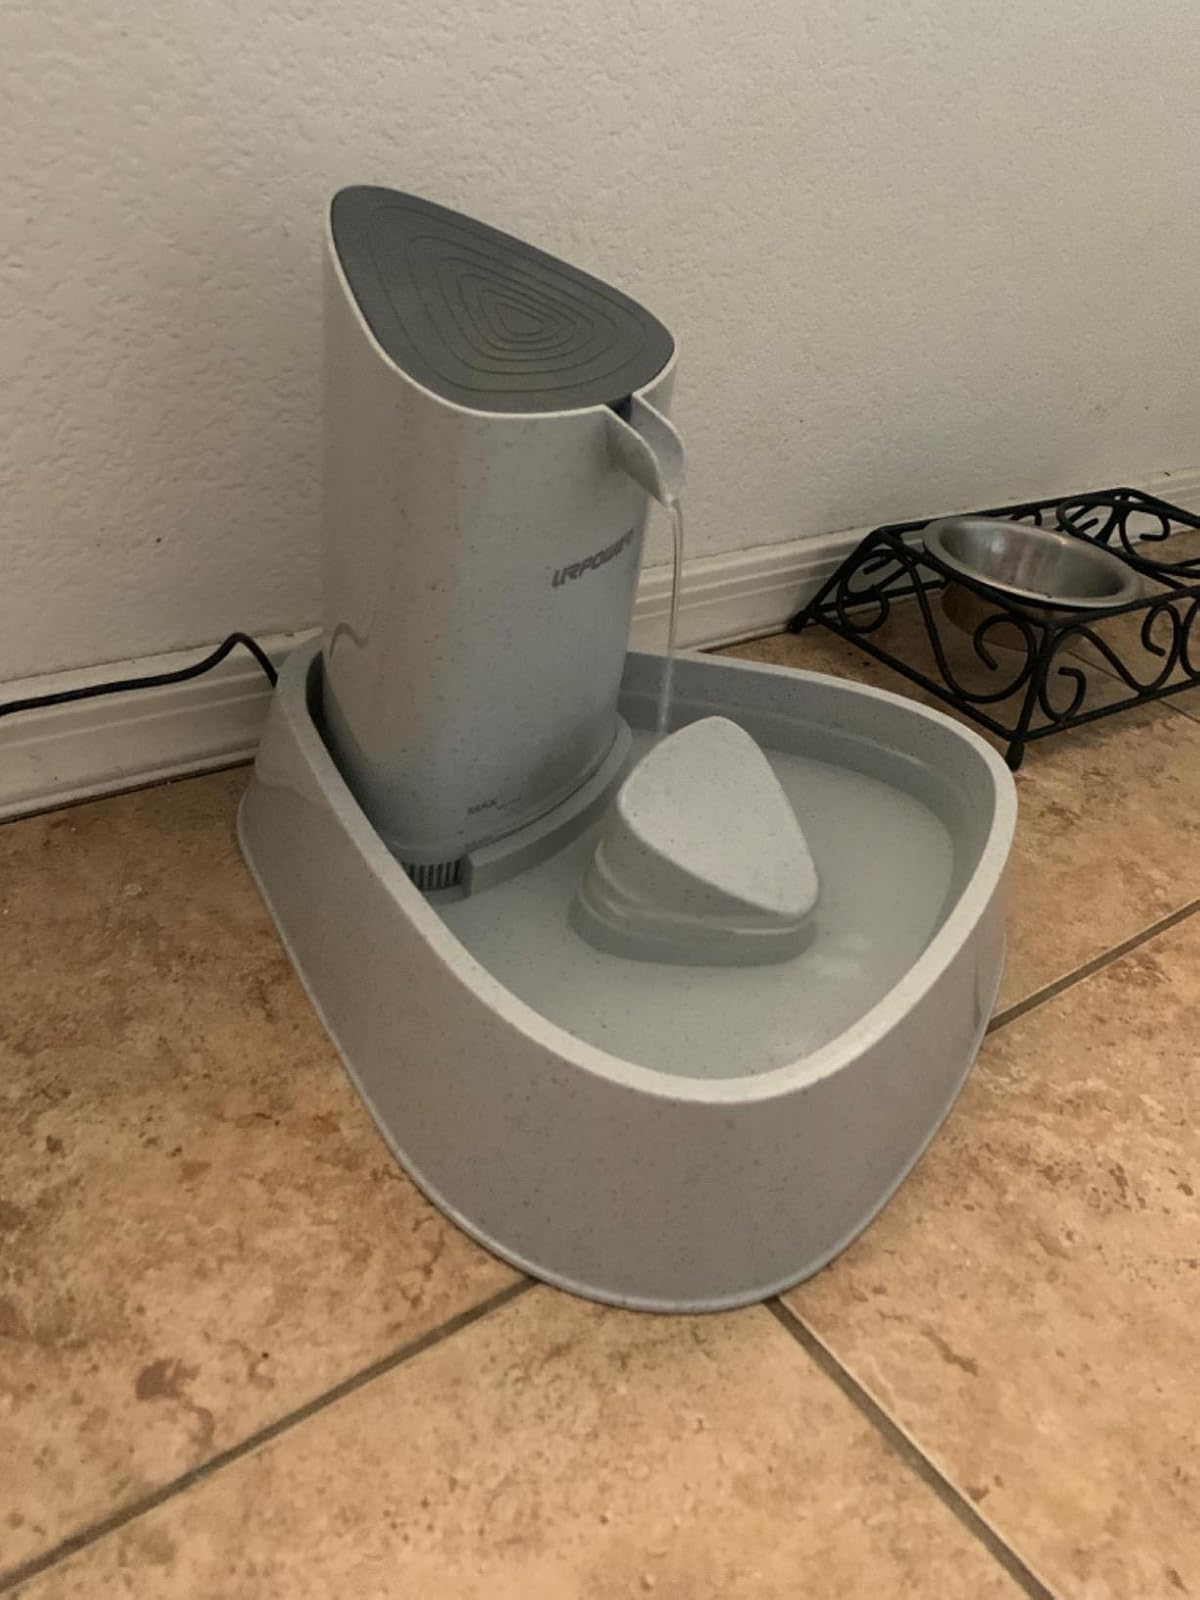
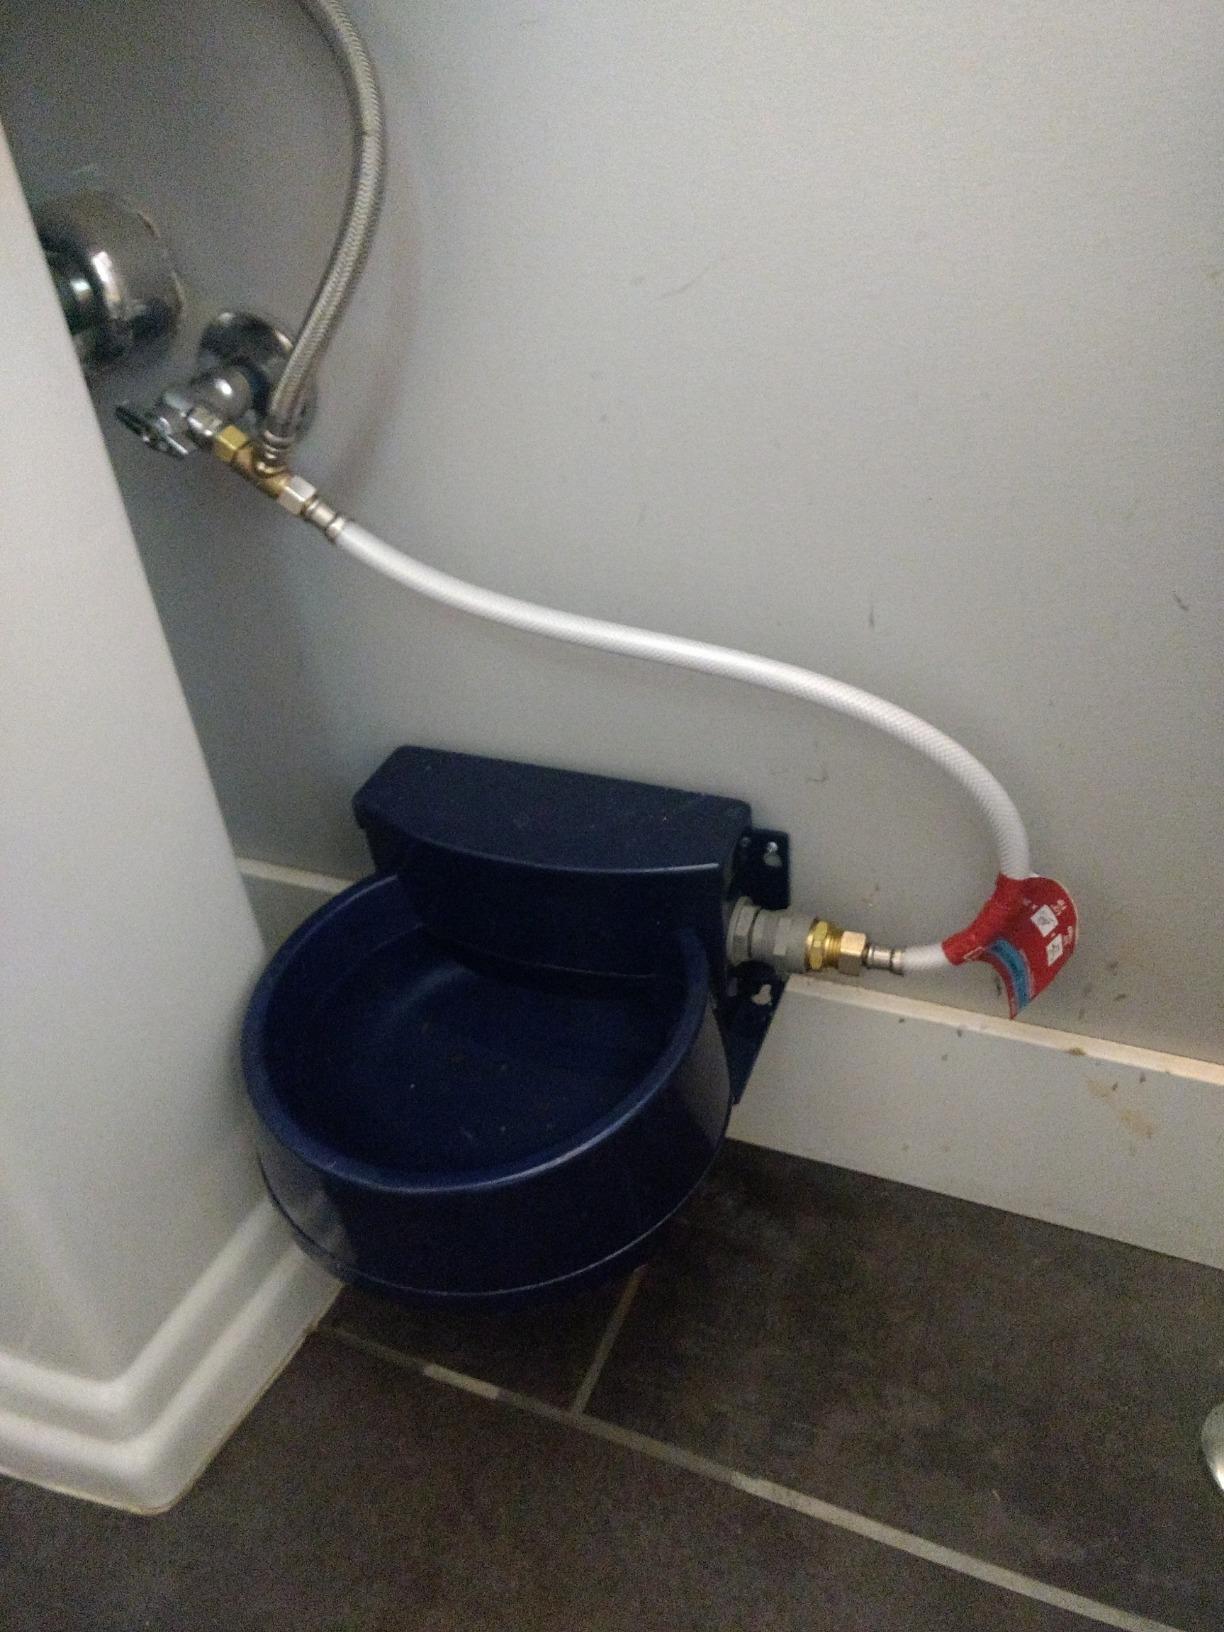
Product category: items_bowl
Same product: no